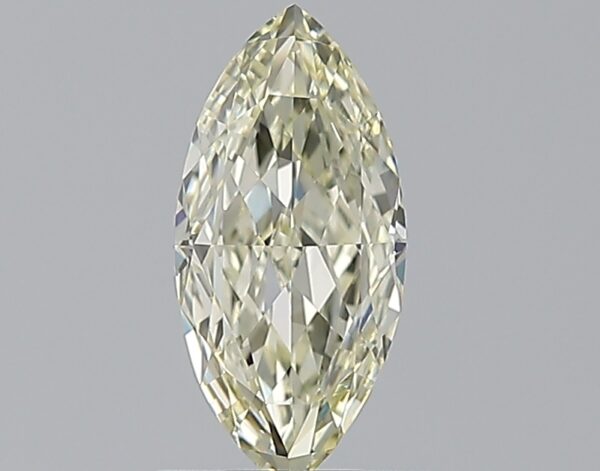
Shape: marquise
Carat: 0.9
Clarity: VS1
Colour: S-T
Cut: EX
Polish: VG
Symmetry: VG
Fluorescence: N
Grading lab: GIA
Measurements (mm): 9.93 x 4.73 x 2.75